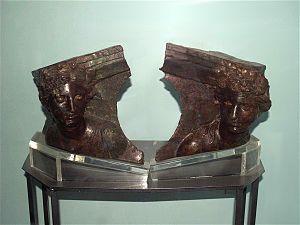
Les deux figures de Dionysos et Ariane se tiennent face à face. Leurs pupilles (qui ont disparu) et les globes de leurs yeux étaient d’une autre matière. Les sculptures étaient peut-être destinées à orner la proue d’un navire ou une fontaine du type de celle de Samothrace. La fontaine, située sur une place ou dans un lieu de culte du Pirée, aurait alors porté une statue de Victoire comme à Samothrace. Le thème du mariage des deux divinités est fréquent à l’époque. L’œuvre est datée d’environ 120 av. J.-C. et a été arrachée de son emplacement initial lors du pillage de 86 av. J.-C.
Le musée national du Bardo est un musée de Tunis, capitale de la Tunisie, situé dans la banlieue du Bardo.
L'épave de Mahdia est un site archéologique sous-marin découvert à environ cinq kilomètres au large de la ville tunisienne de Mahdia, à mi-distance des sites archéologiques de Thapsus et Sullecthum.